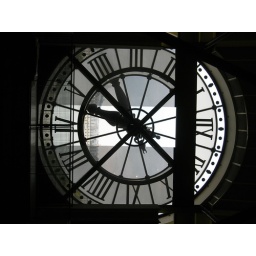
the clock in d'orsay..used to be a train station